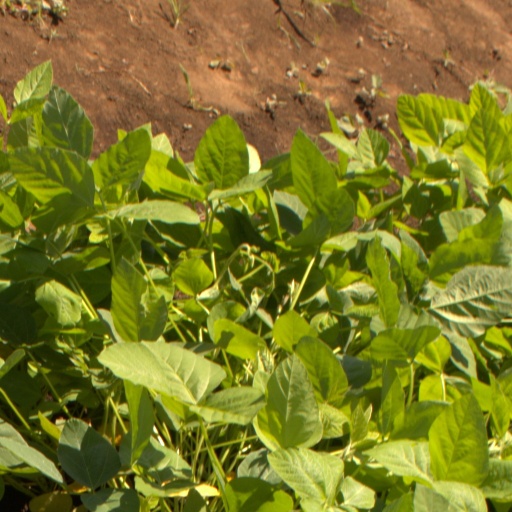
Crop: soybean